Bow Hill (New Jersey)

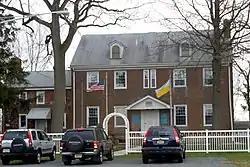

Bow Hill is located in Hamilton Township, Mercer County, New Jersey, United States. The building was built in 1790 and added to the National Register of Historic Places on January 25, 1973.